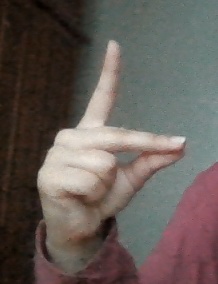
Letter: ta